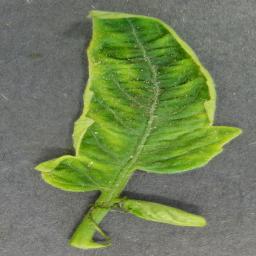
Label: Tomato___Tomato_Yellow_Leaf_Curl_Virus